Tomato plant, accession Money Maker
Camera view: horizontal (90 deg, fisheye); turntable rotation: 240 degrees
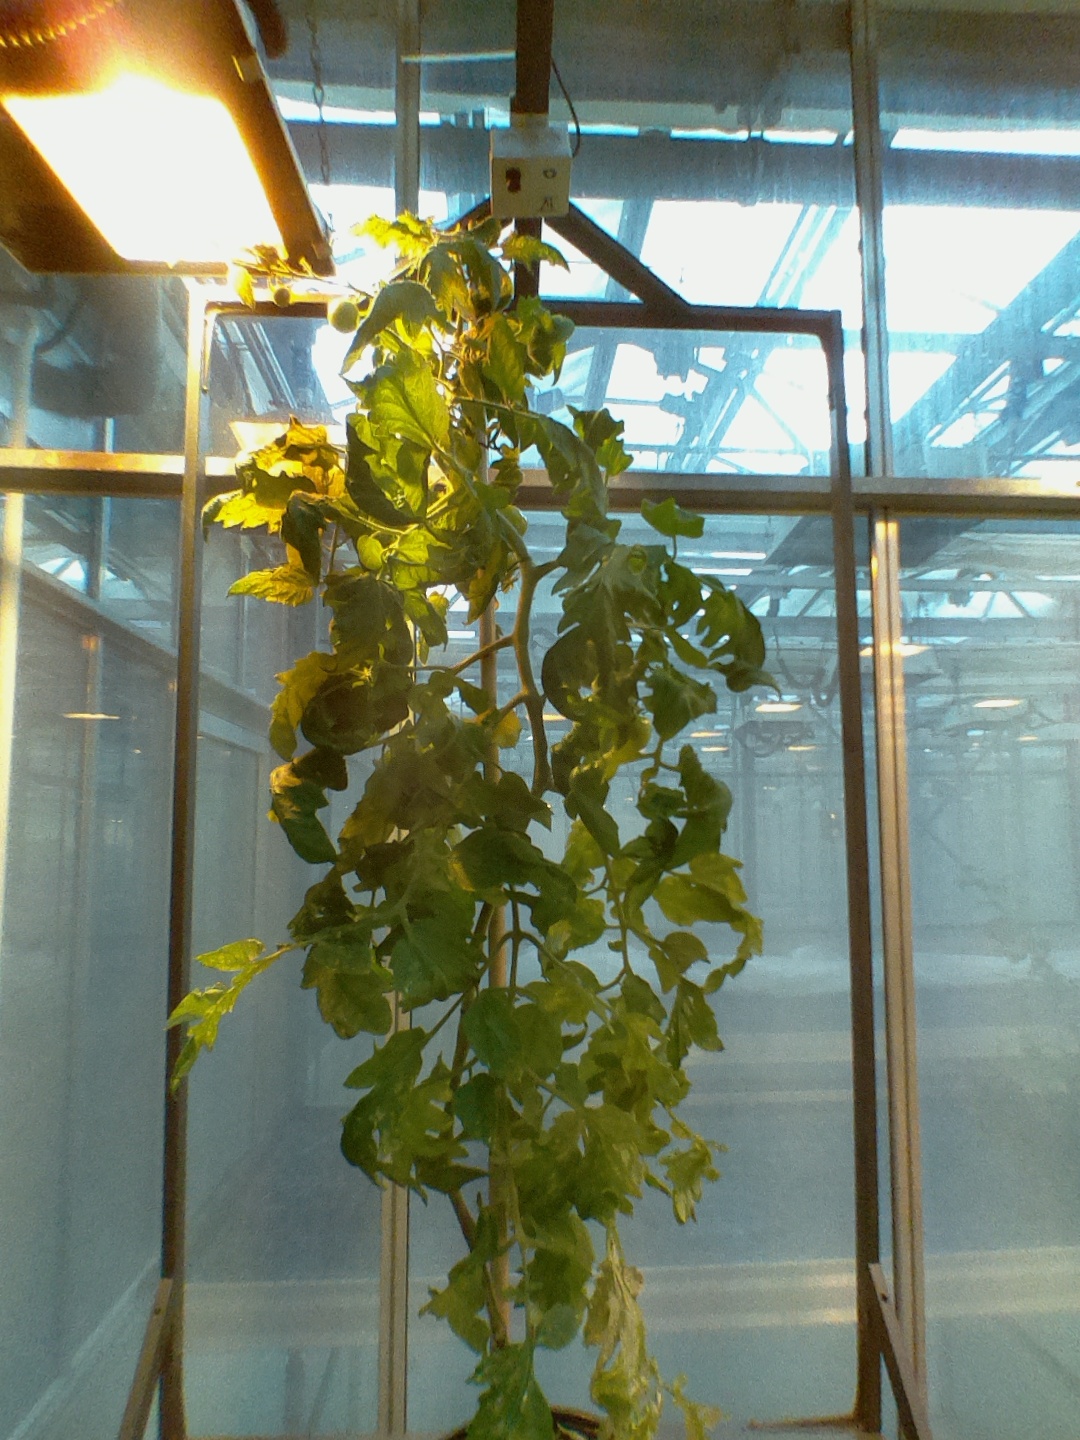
BBCH growth stage 76: 60%-70% of final fruit size